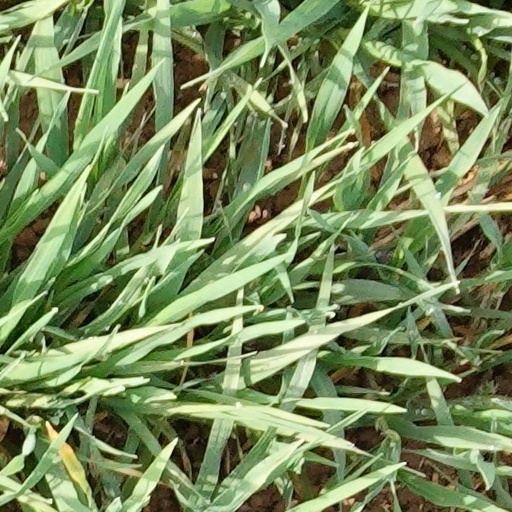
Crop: wheat